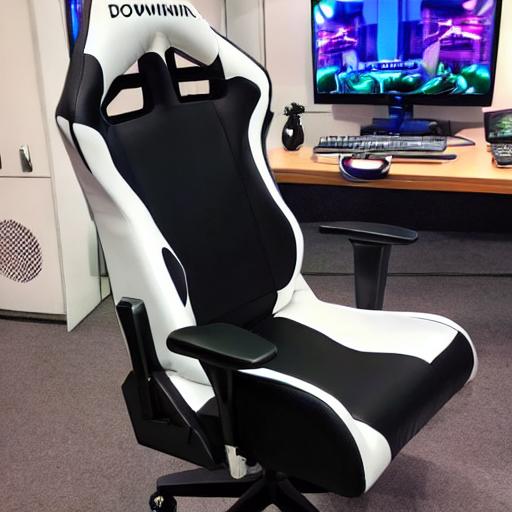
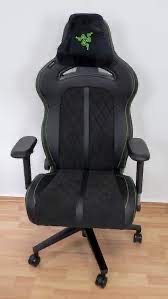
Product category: items_chair
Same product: no